National University (Philippines)

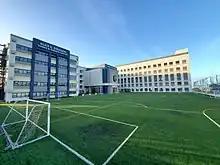
NU Laguna

A fire broke out on January 1, 1998, and razed four buildings of the university which are the old Main Building, Law and Commerce Building, Elementary Building, and Graduate School Building. The university was able to re-open its doors after three weeks of restoration work and used Mariano F. Jhocson Memorial Building. The College of Dentistry Building, built in the 1920s, was the only building in the NU campus that remained unscathed in the fire.